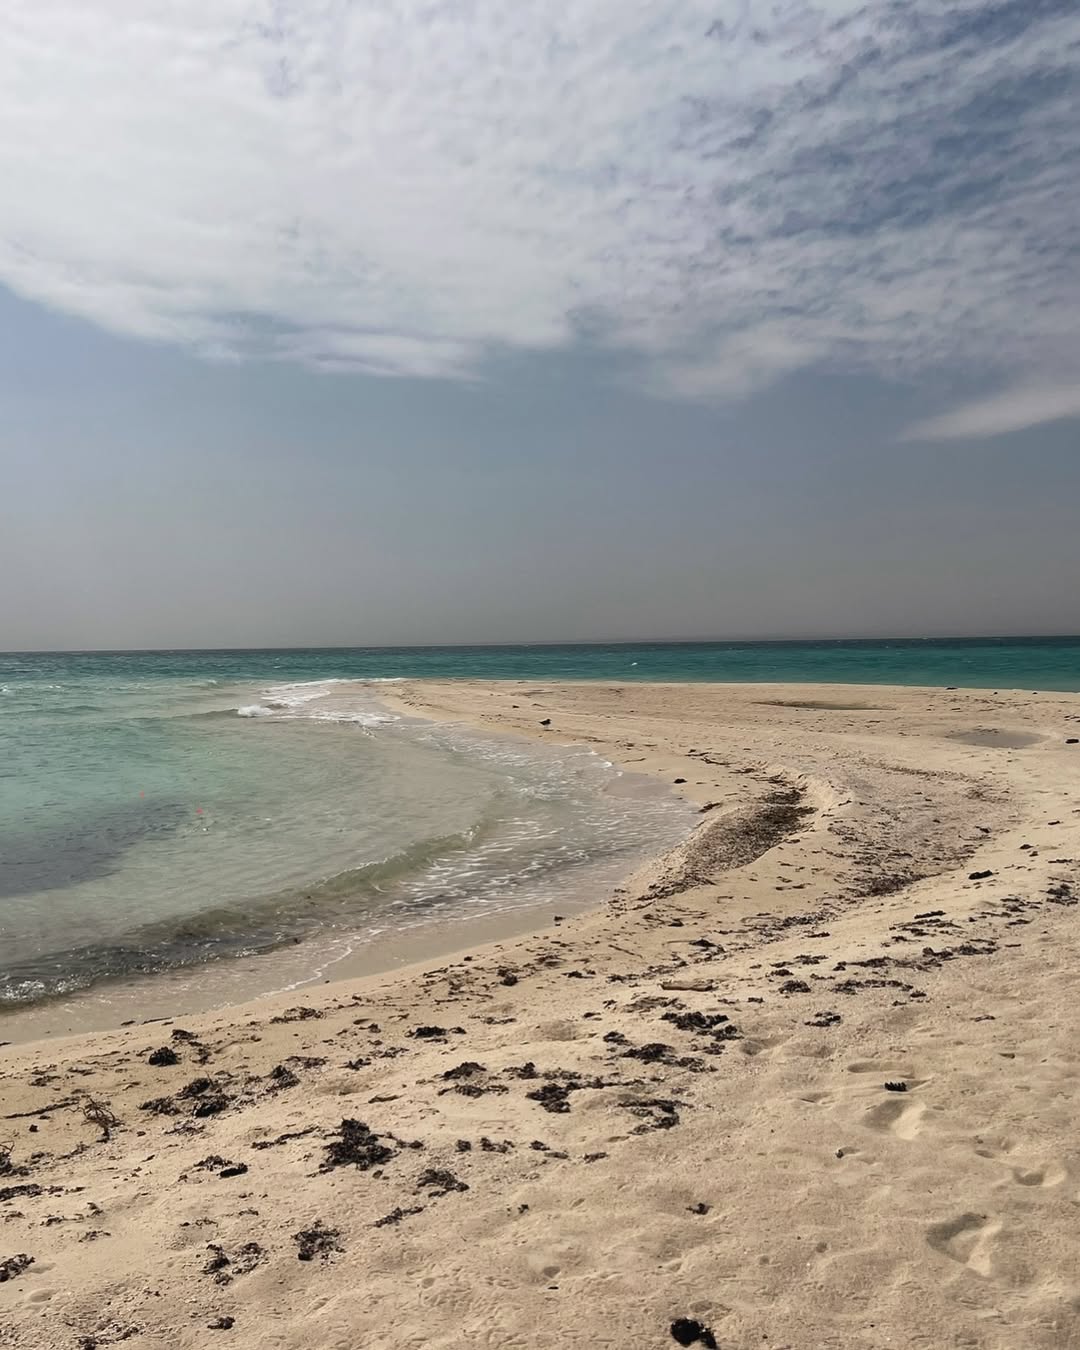
الوصف بالفصحى: شاطئ رملي هادئ من أحد شواطئ مدينة بورسودان  والأمواج تتلاطم بخفة.
الوصف بالعامية السودانية: شاطئ رملي هادي في محمية دنقناب في بورسودان.
التصنيف: Nature & Landscape